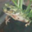
Label: frog